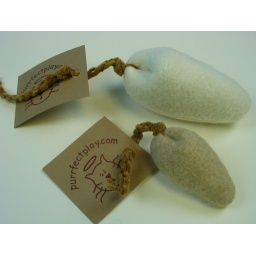
Organic dye free catnip mice. Small brown mouse and fuzzy white mouse. Made in the USA.